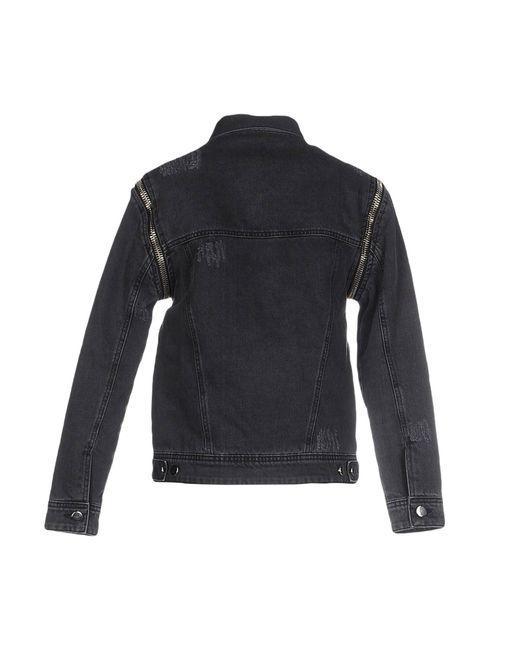
lässige schwarze Jeansjacke für Damen